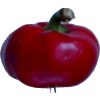
Label: red_pepper